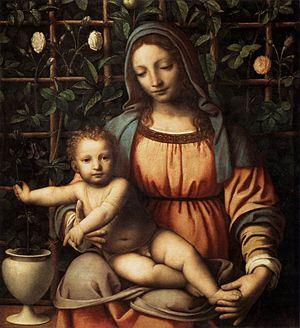
La Renaissance lombarde concerne Milan et les territoires qui y sont soumis. La transition de la période gothique internationale lombarde vers le nouveau monde humaniste se produit avec la passation du pouvoir des Visconti aux Sforza au milieu du XVᵉ siècle. Dans la seconde moitié du siècle, l'histoire artistique lombarde se développe sans heurts avec des influences tour à tour florentines, ferraraises et padouanes, sans oublier les références à la très riche culture antérieure. Avec l'arrivée de Bramante en 1479 et de Léonard de Vinci en1482, Milan atteint des sommets artistiques absolus dans le panorama italien et européen, démontrant cependant la possibilité d'une cohabitation entre des avant-gardes artistiques et le substrat gothique.